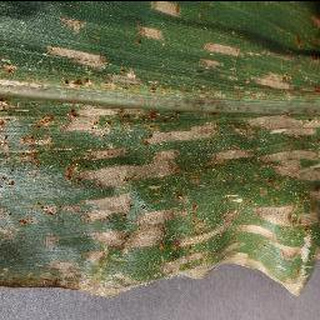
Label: corn_cercospora_leaf_spot